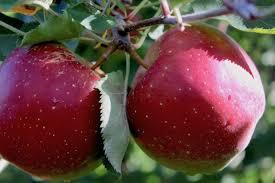
Label: apples